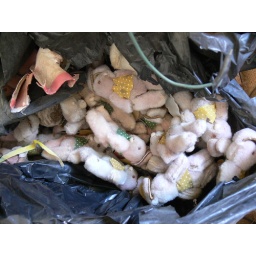
I found this bag of bunnies in an abandoned house at Bombay Beach.